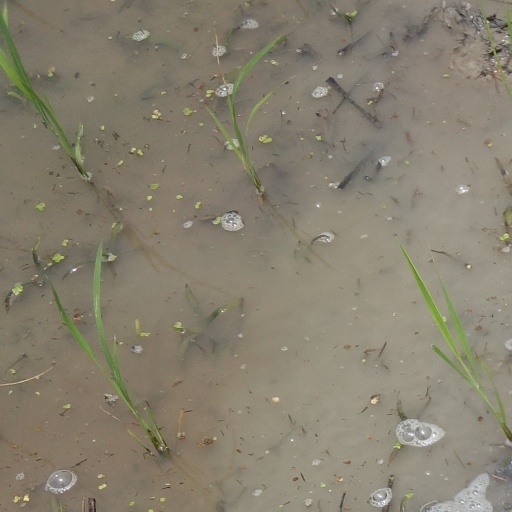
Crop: rice